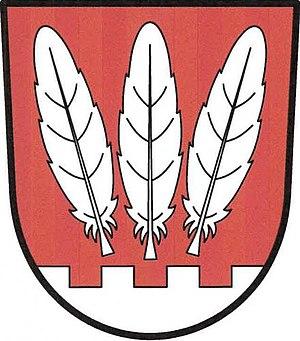
Pyšel est une commune du district de Třebíč, dans la région de Vysočina, en République tchèque. Sa population s'élevait à 462 habitants en 2019.